Pride and Prejudice and Zombies

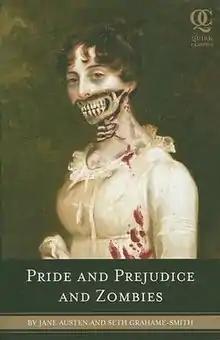
First edition cover, 2009

Pride and Prejudice and Zombies is a 2009 parody novel by Seth Grahame-Smith. It is a mashup combining Jane Austen's classic 1813 novel "Pride and Prejudice" with elements of modern zombie fiction, crediting Austen as co-author. It was first published in April 2009 by Quirk Books and in October 2009 a Deluxe Edition was released, containing full-color images and additional zombie scenes. The novel was adapted into a 2016 film starring Lily James and Sam Riley.